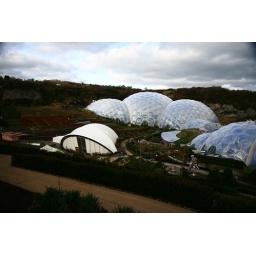
a special guest for the winter, housed in the white building